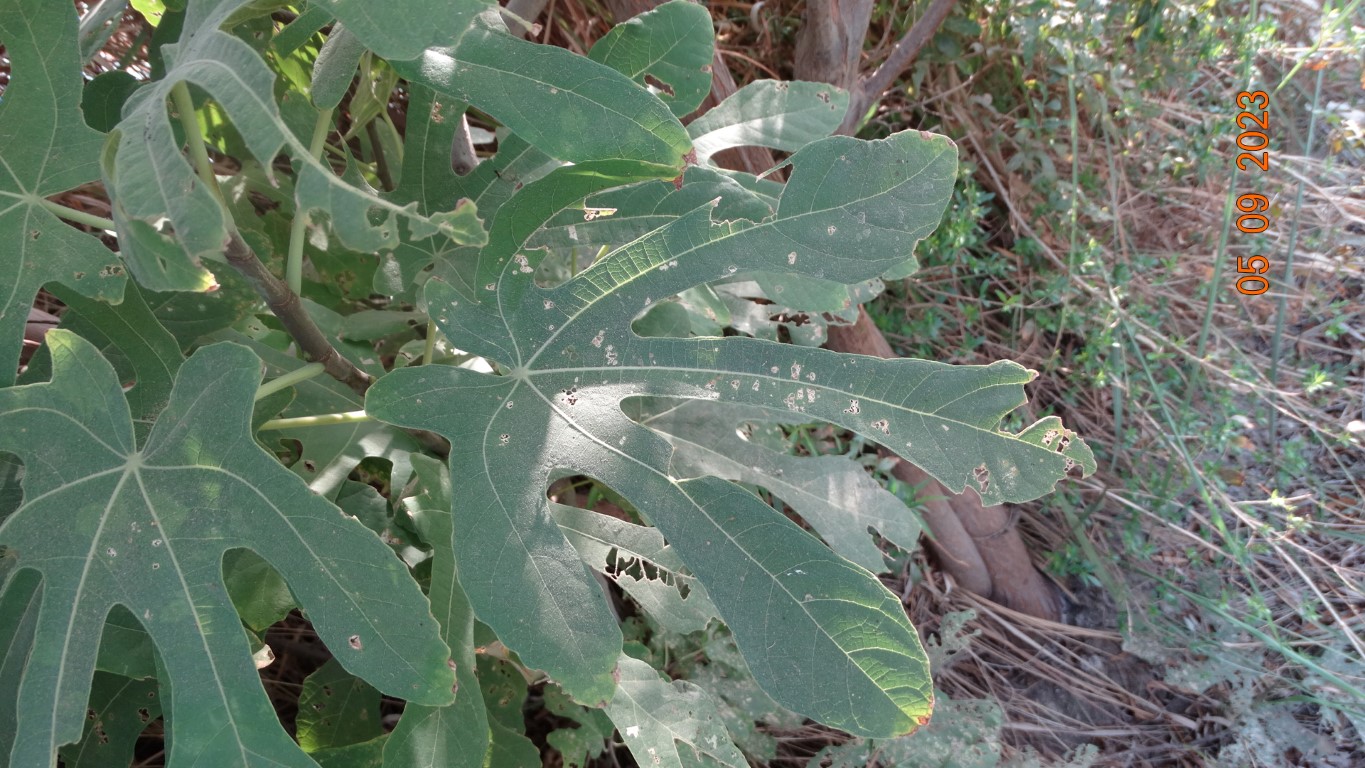
Label: infected